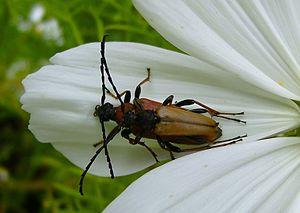
Stictoleptura rubra, le lepture rouge, est une espèce d'insectes coléoptères de la famille des cérambycidés.